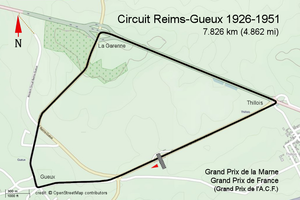
Le circuit de Reims-Gueux, connu également sous le nom de circuit de Reims était un circuit de forme triangulaire spectaculaire situé à environ 5 km à l'ouest de Reims entre les villages de Thillois et de Gueux.